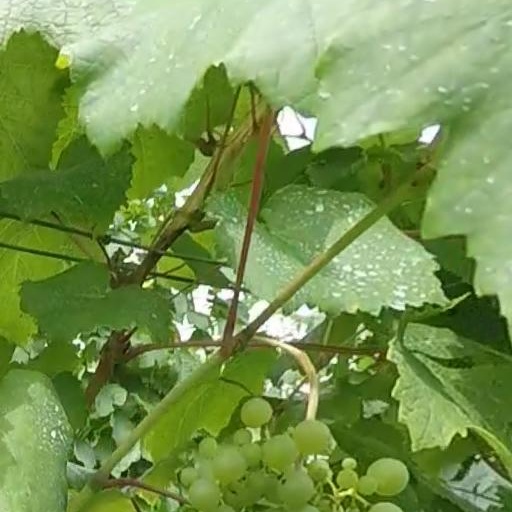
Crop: grape